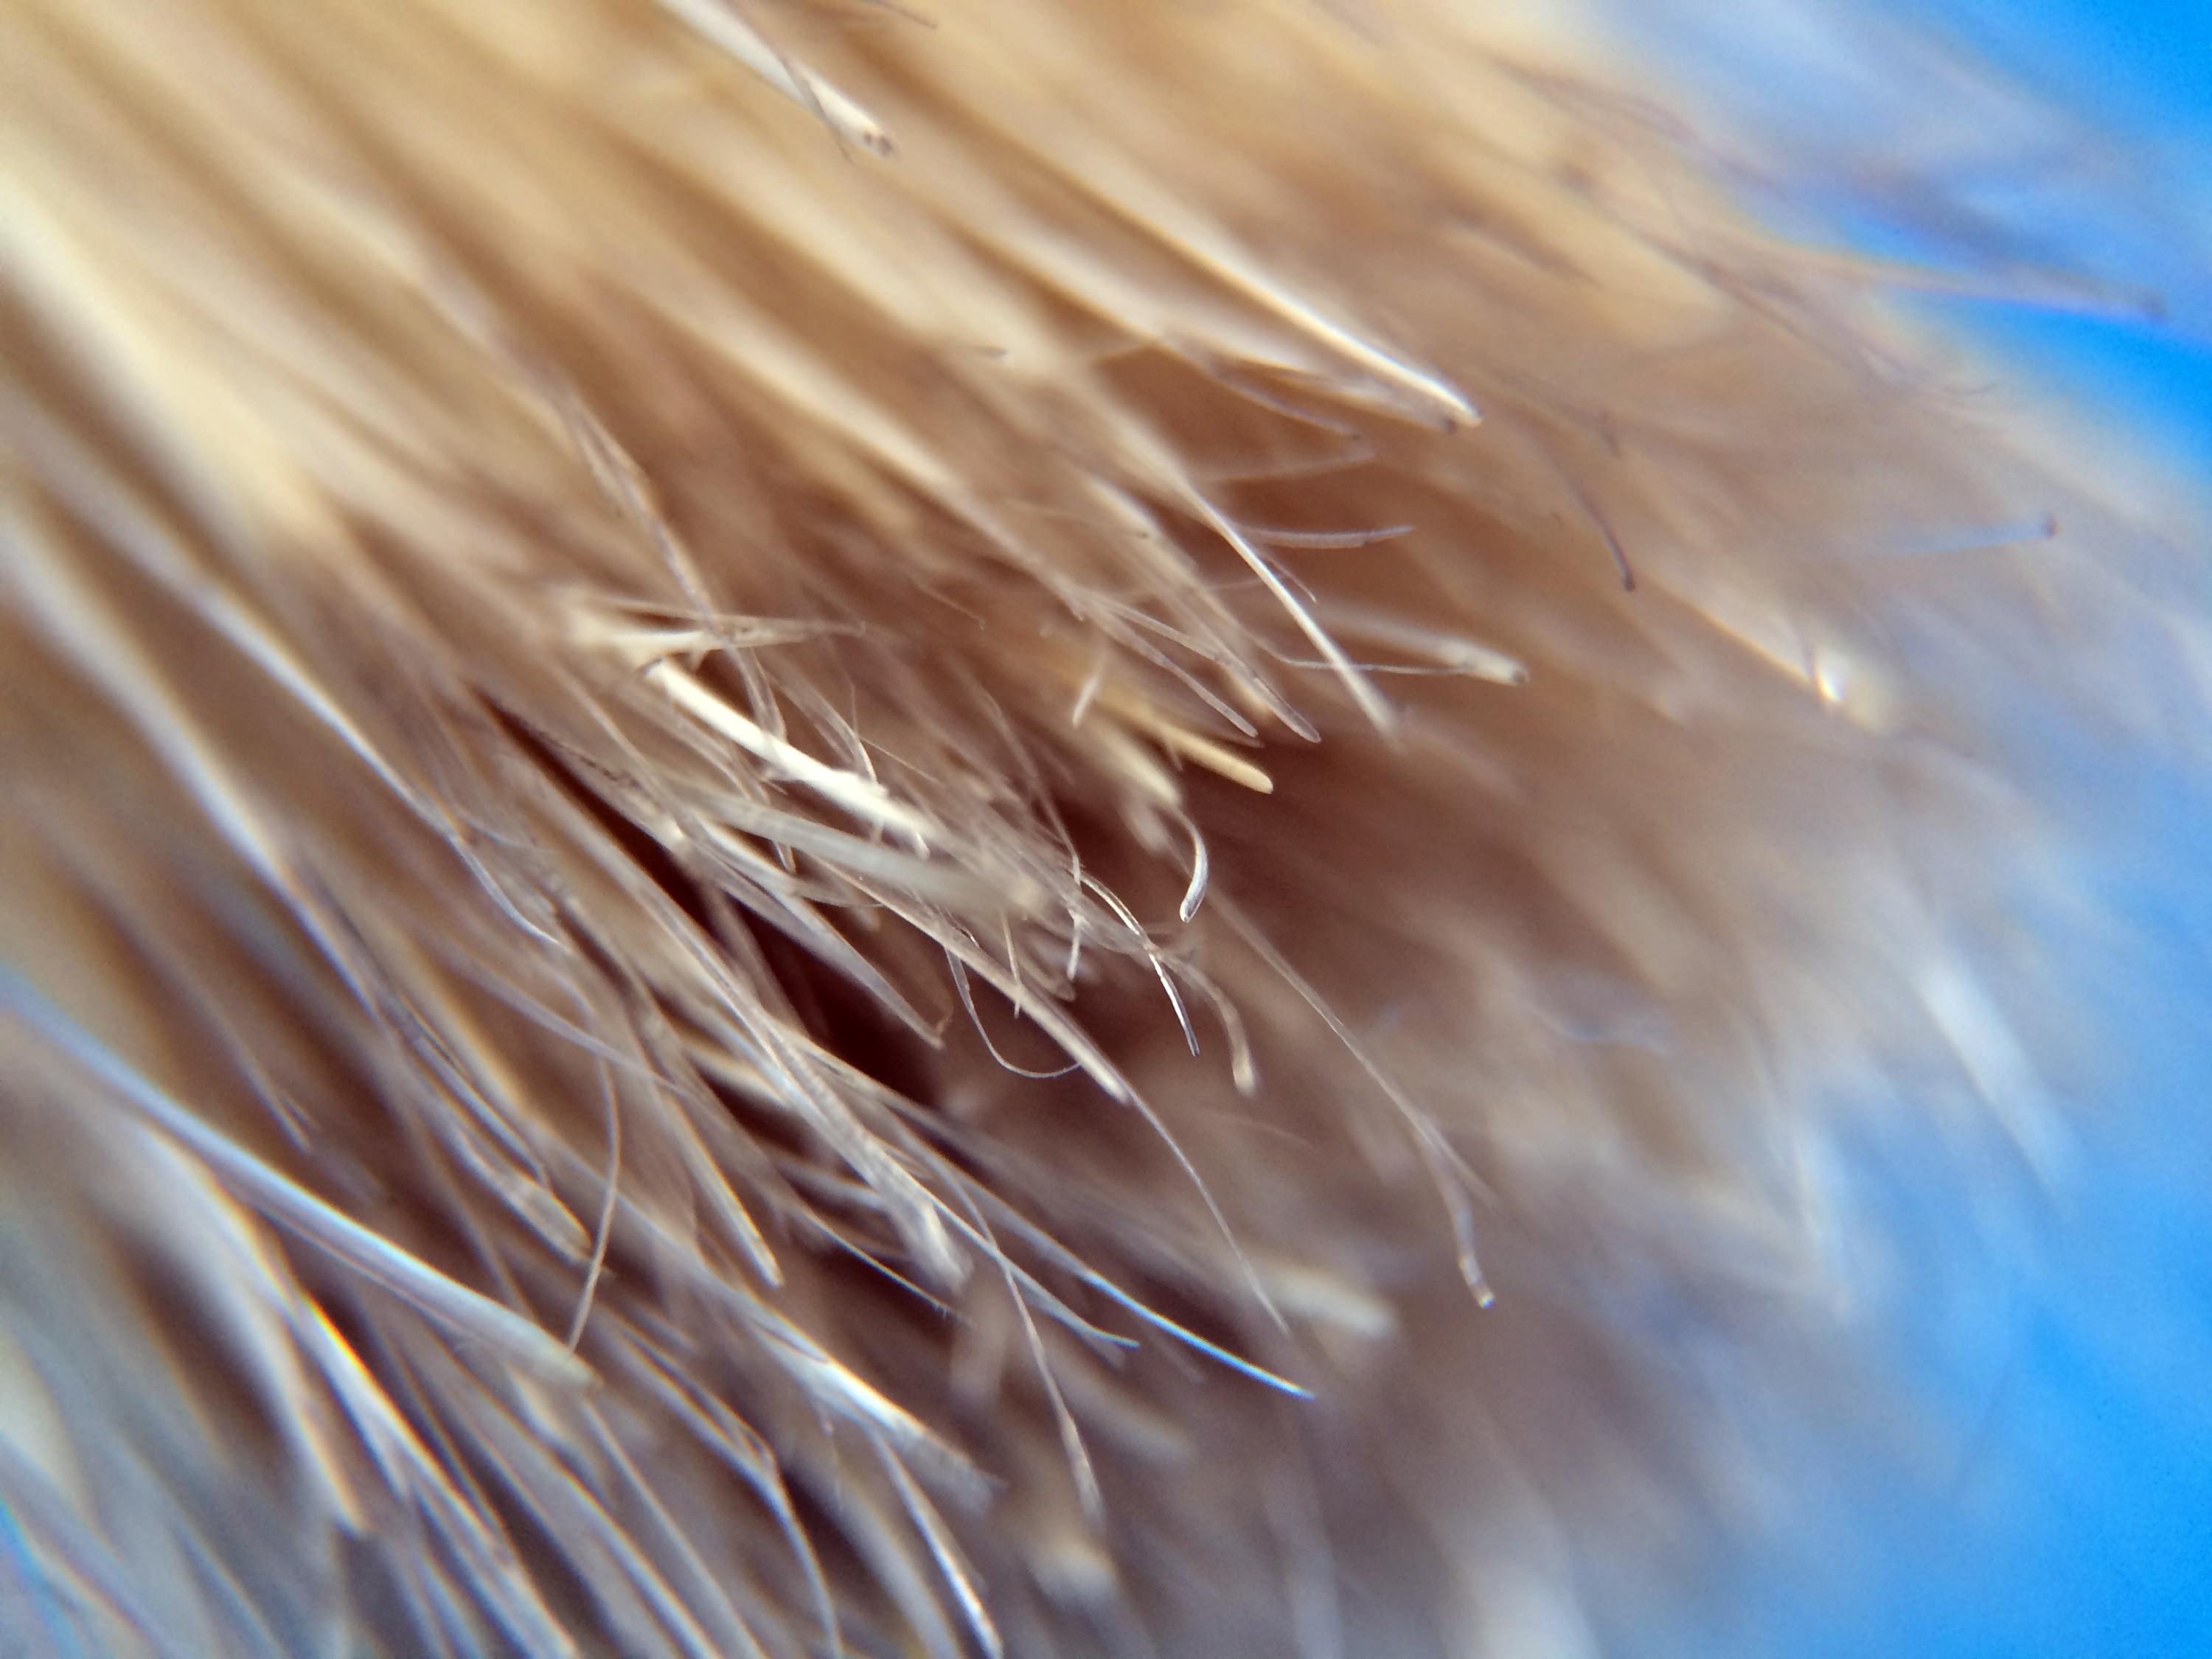
wing, photography, sunlight, leaf, flower, reflection, paint, material, painting, close up, painter, eye, organ, macro photography, grass family